Last Generation (climate movement)

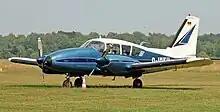
An Aztec airplane of the type vandalised by Letzte Generation in Berlin in May 2023

In May 2023, Letzte Generation spray-painted a Piper PA-23 "'Aztec"' private airplane at Berlin airport, causing an estimated 72,000 euros worth of damage to the aircraft. In the same month, in Vienna, an emergency patient died in congestion caused by the group. A speaker of the group stated that it had made the mistake of not informing the ambulance service centre.